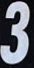
Number: 3